Robert Kelly (artist)

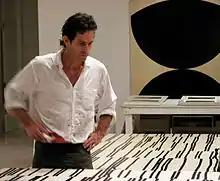
Kelly in his New York studio.

Robert Kelly (born 1956) is an American artist. He is based in New York City.